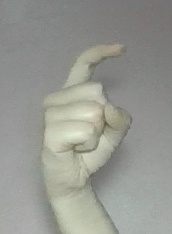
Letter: ra